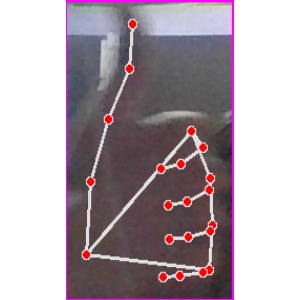
अक्षर: थ